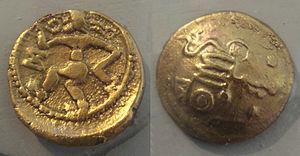
Cet article a pour vocation de servir d'index des peuples celtes ou à caractère celtique.
Les Namnètes sont un peuple gaulois de l'ouest de la Gaule, dont le territoire correspond approximativement à la partie nord du département de la Loire-Atlantique. Ils ont donné leur nom à la ville de Nantes, Naoned en breton. Les connaissances que l'on a de ce peuple sont limitées en raison du peu d'intérêt des Romains pour ce peuple mineur ainsi que de la faible quantité de références tant au niveau des auteurs antiques qu'en termes de découvertes archéologiques.
Savenay est une commune de l'Ouest de la France, située dans le département de la Loire-Atlantique, en région Pays de la Loire. La commune fait partie de la Bretagne historique, dans le pays historique du Pays nantais.